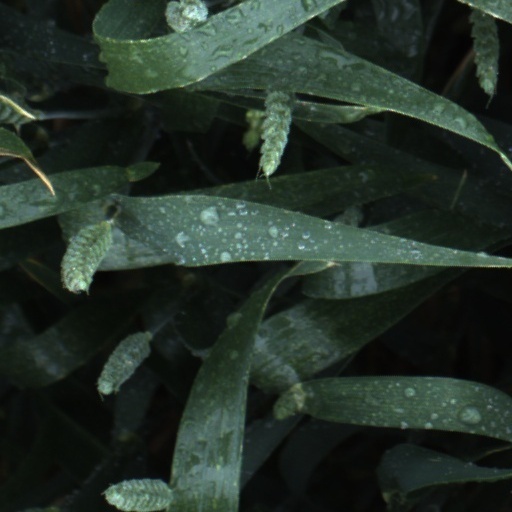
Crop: wheat